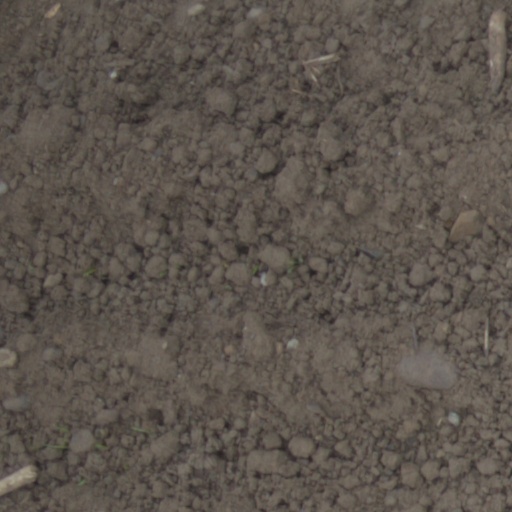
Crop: wheat